William J. Mills

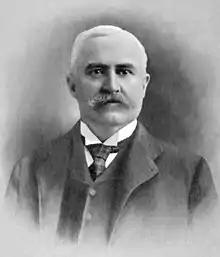

William Joseph Mills (January 11, 1849 – December 24, 1915) was an American jurist who served three terms as the chief justice of the New Mexico Territorial Supreme Court and as the nineteenth and final Governor of New Mexico Territory.